Jim Crow Museum of Racist Memorabilia

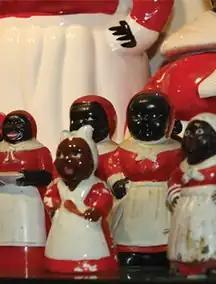
Mammy figurines in the Jim Crow Museum

The Museum also offers a comprehensive timeline of the African American experience in the United States. The timeline is divided into six sections: Africa Before Slavery, Slavery in America, Reconstruction, Jim Crow, Civil Rights and Post Civil Rights.